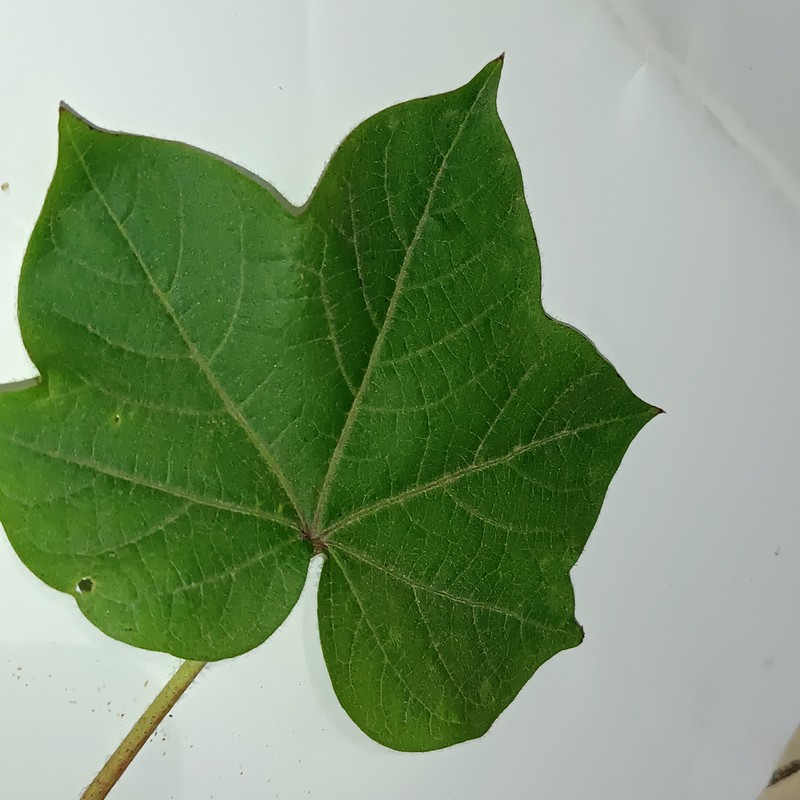
Label: Healthy Leaf